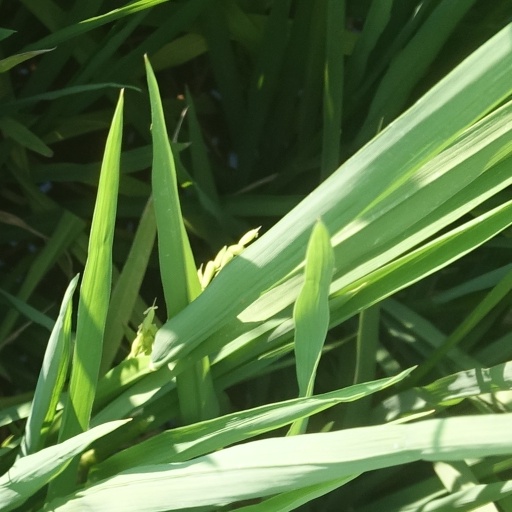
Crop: rice